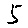
Label: 5